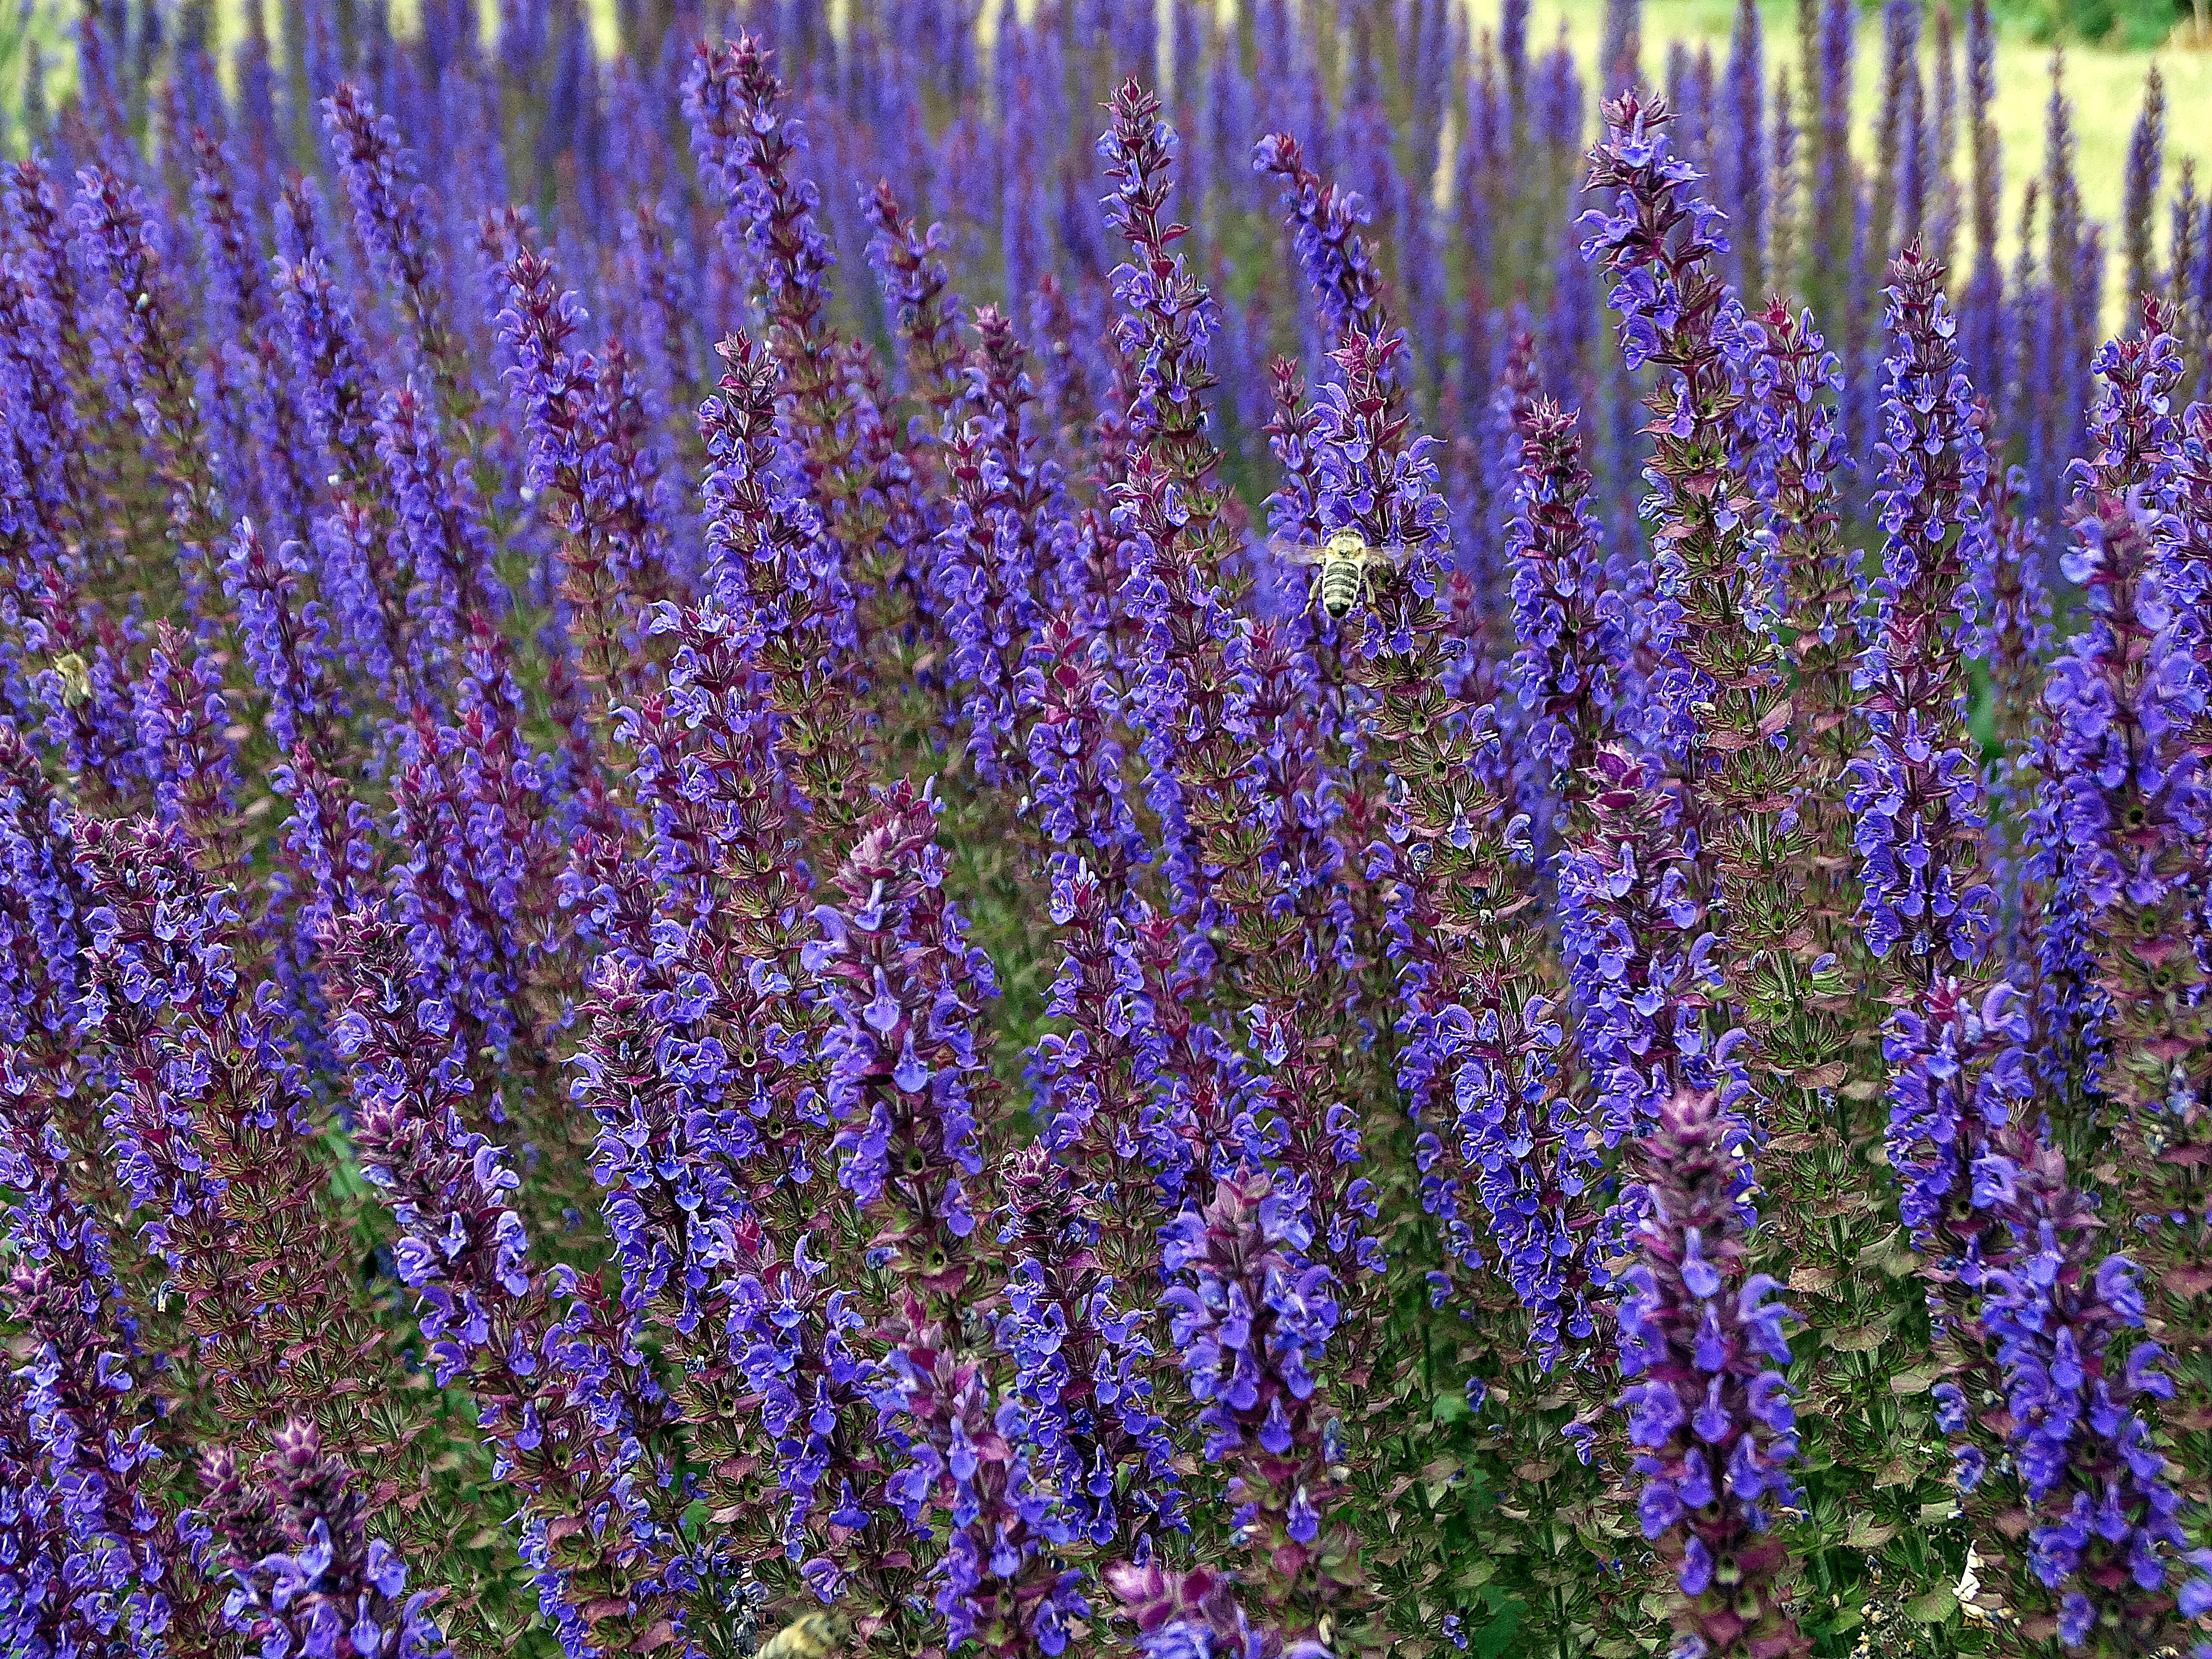
nature, plant, flower, purple, herb, color, garden, flora, lavender, wildflower, flowers, bee, purple flower, summer flowers, garden flowers, flowering plant, blooming flower, common sage, annual plant, land plant, english lavender, french lavender, hyssopus, lavandula dentata